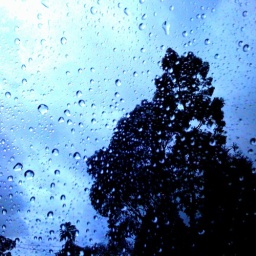
Trapped in the car waiting for it to stop raining, so I can run home without drowning.